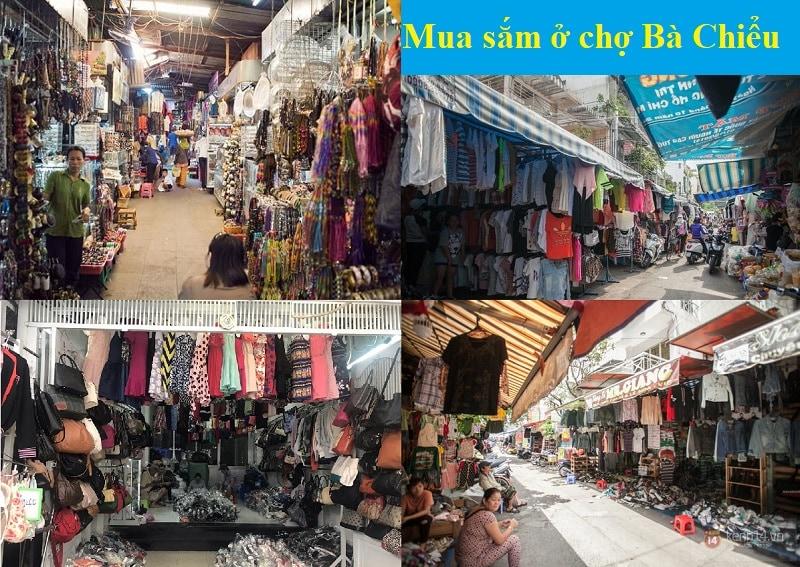
bức ảnh này có bốn bức hình nhỏ của các gian hàng